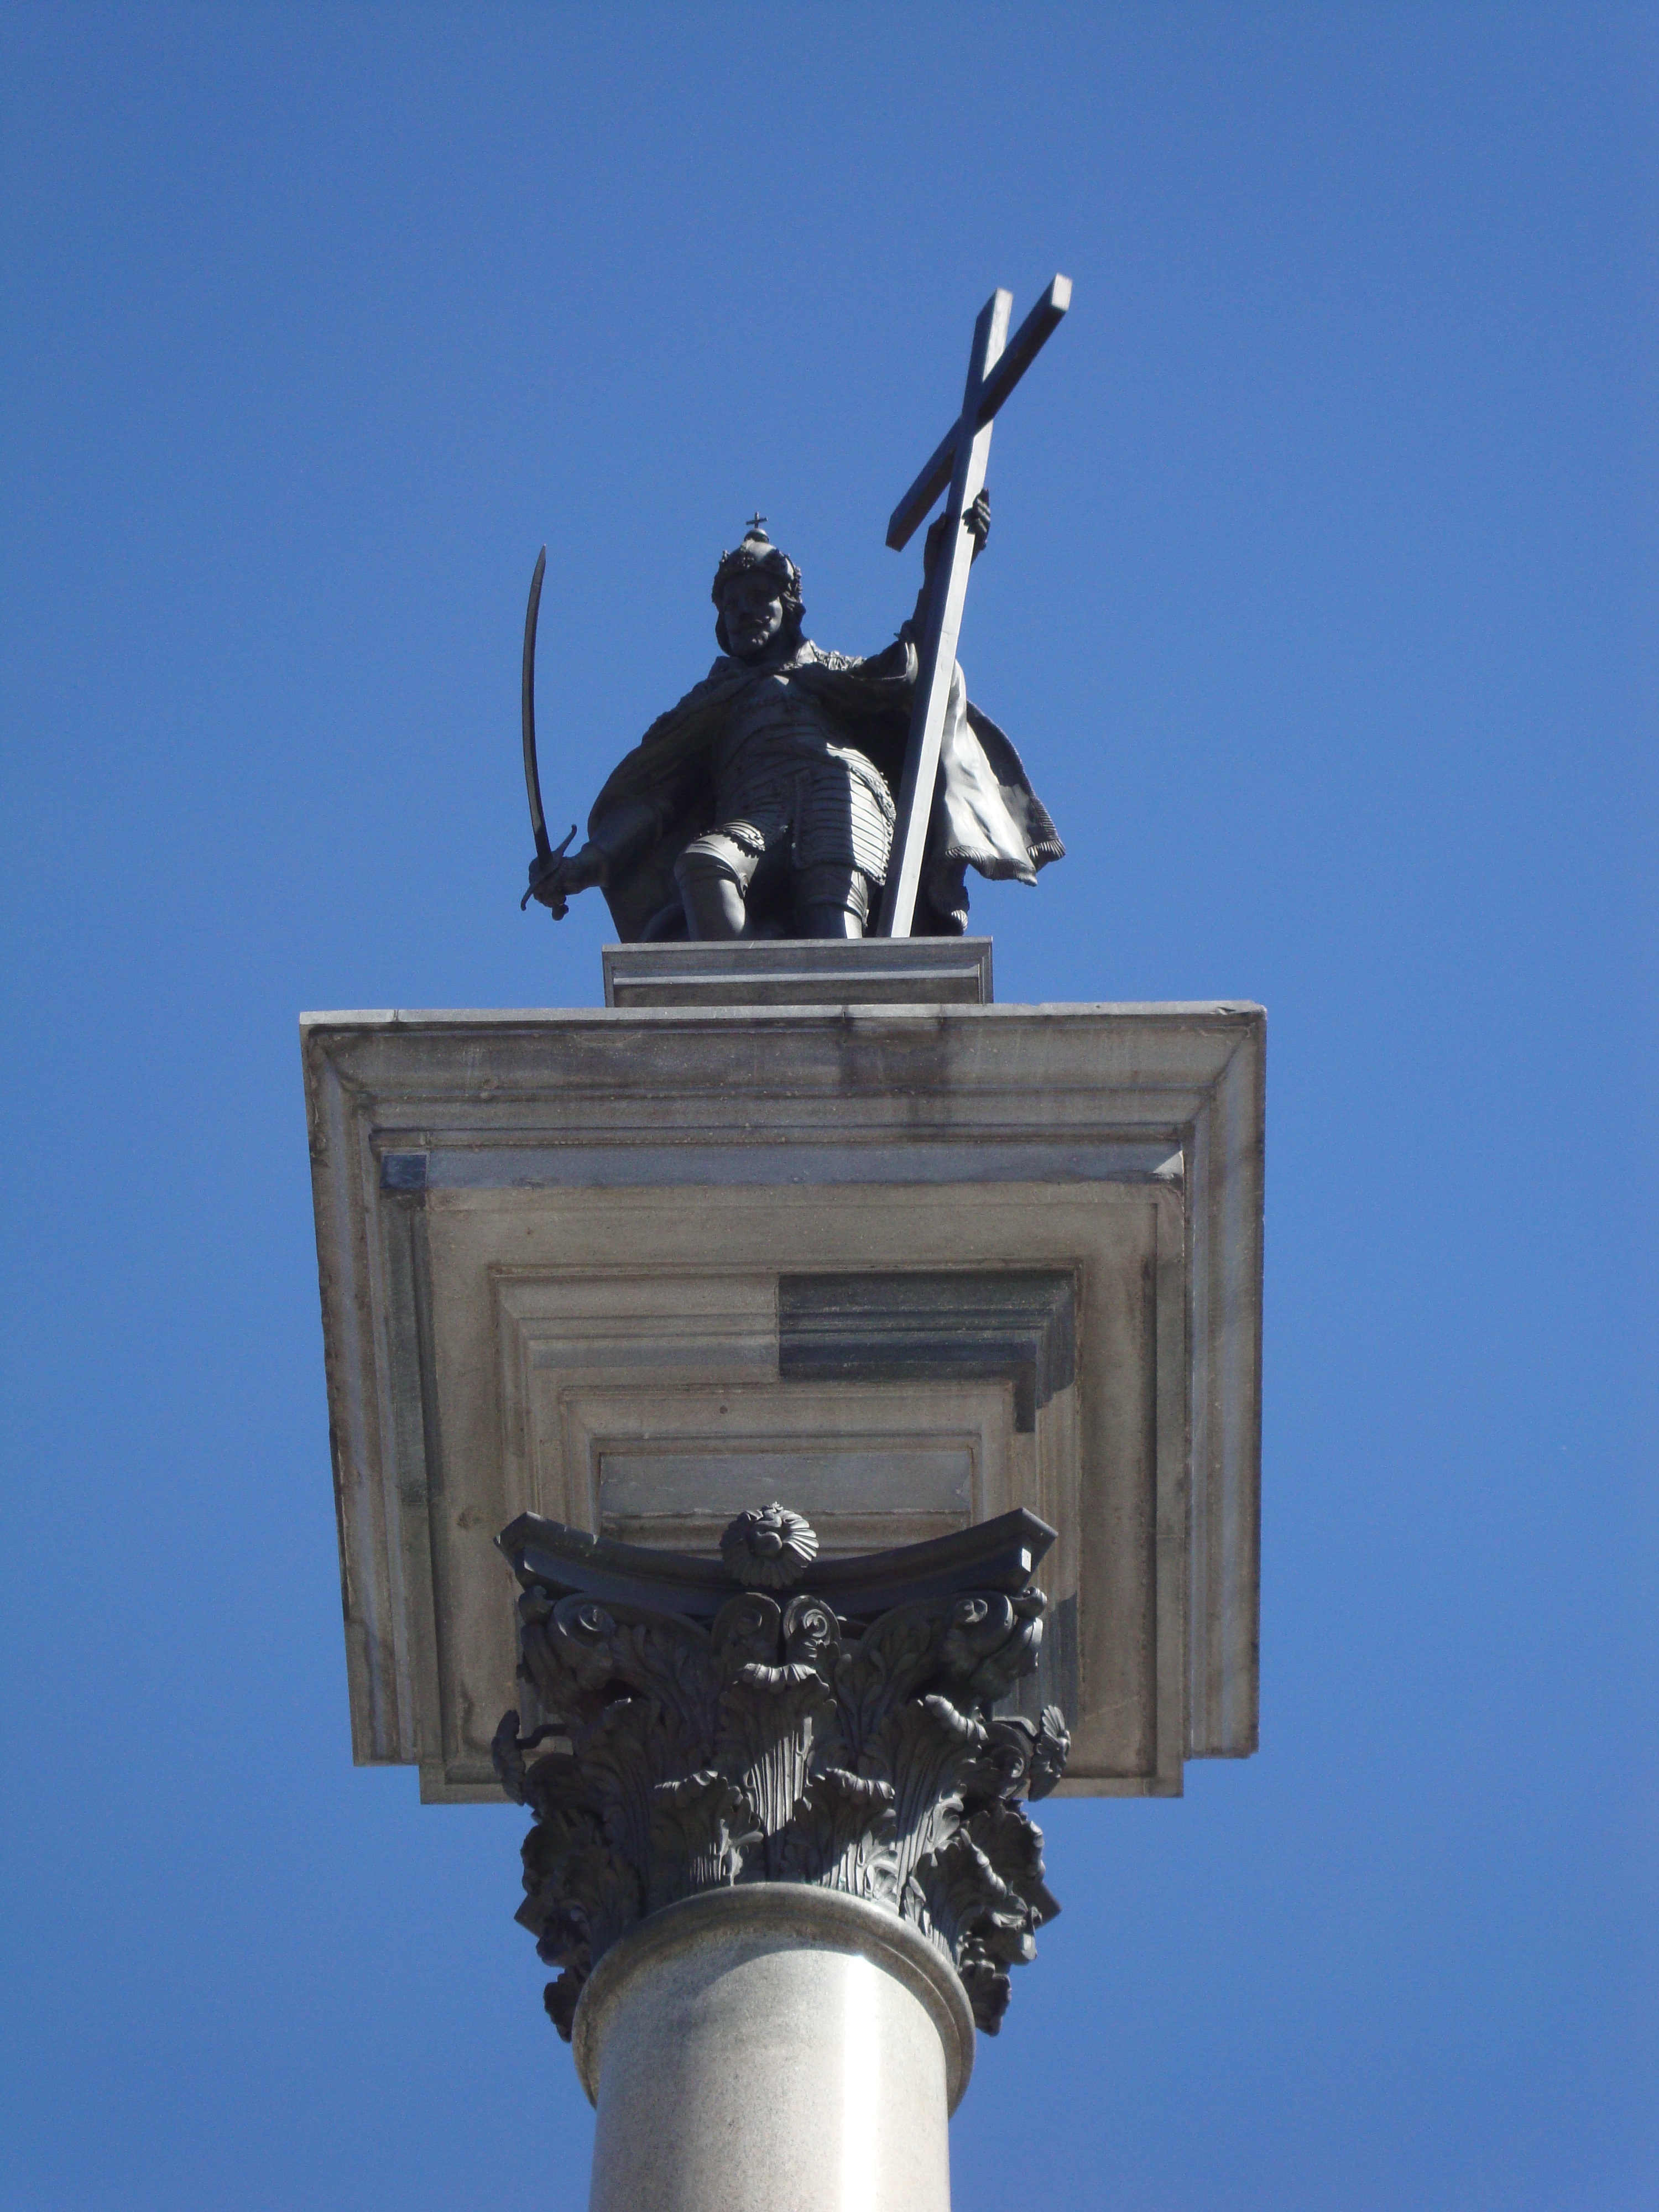
architecture, monument, statue, blue, street light, lighting, sculpture, poland, light fixture, warsaw, sigismund's column